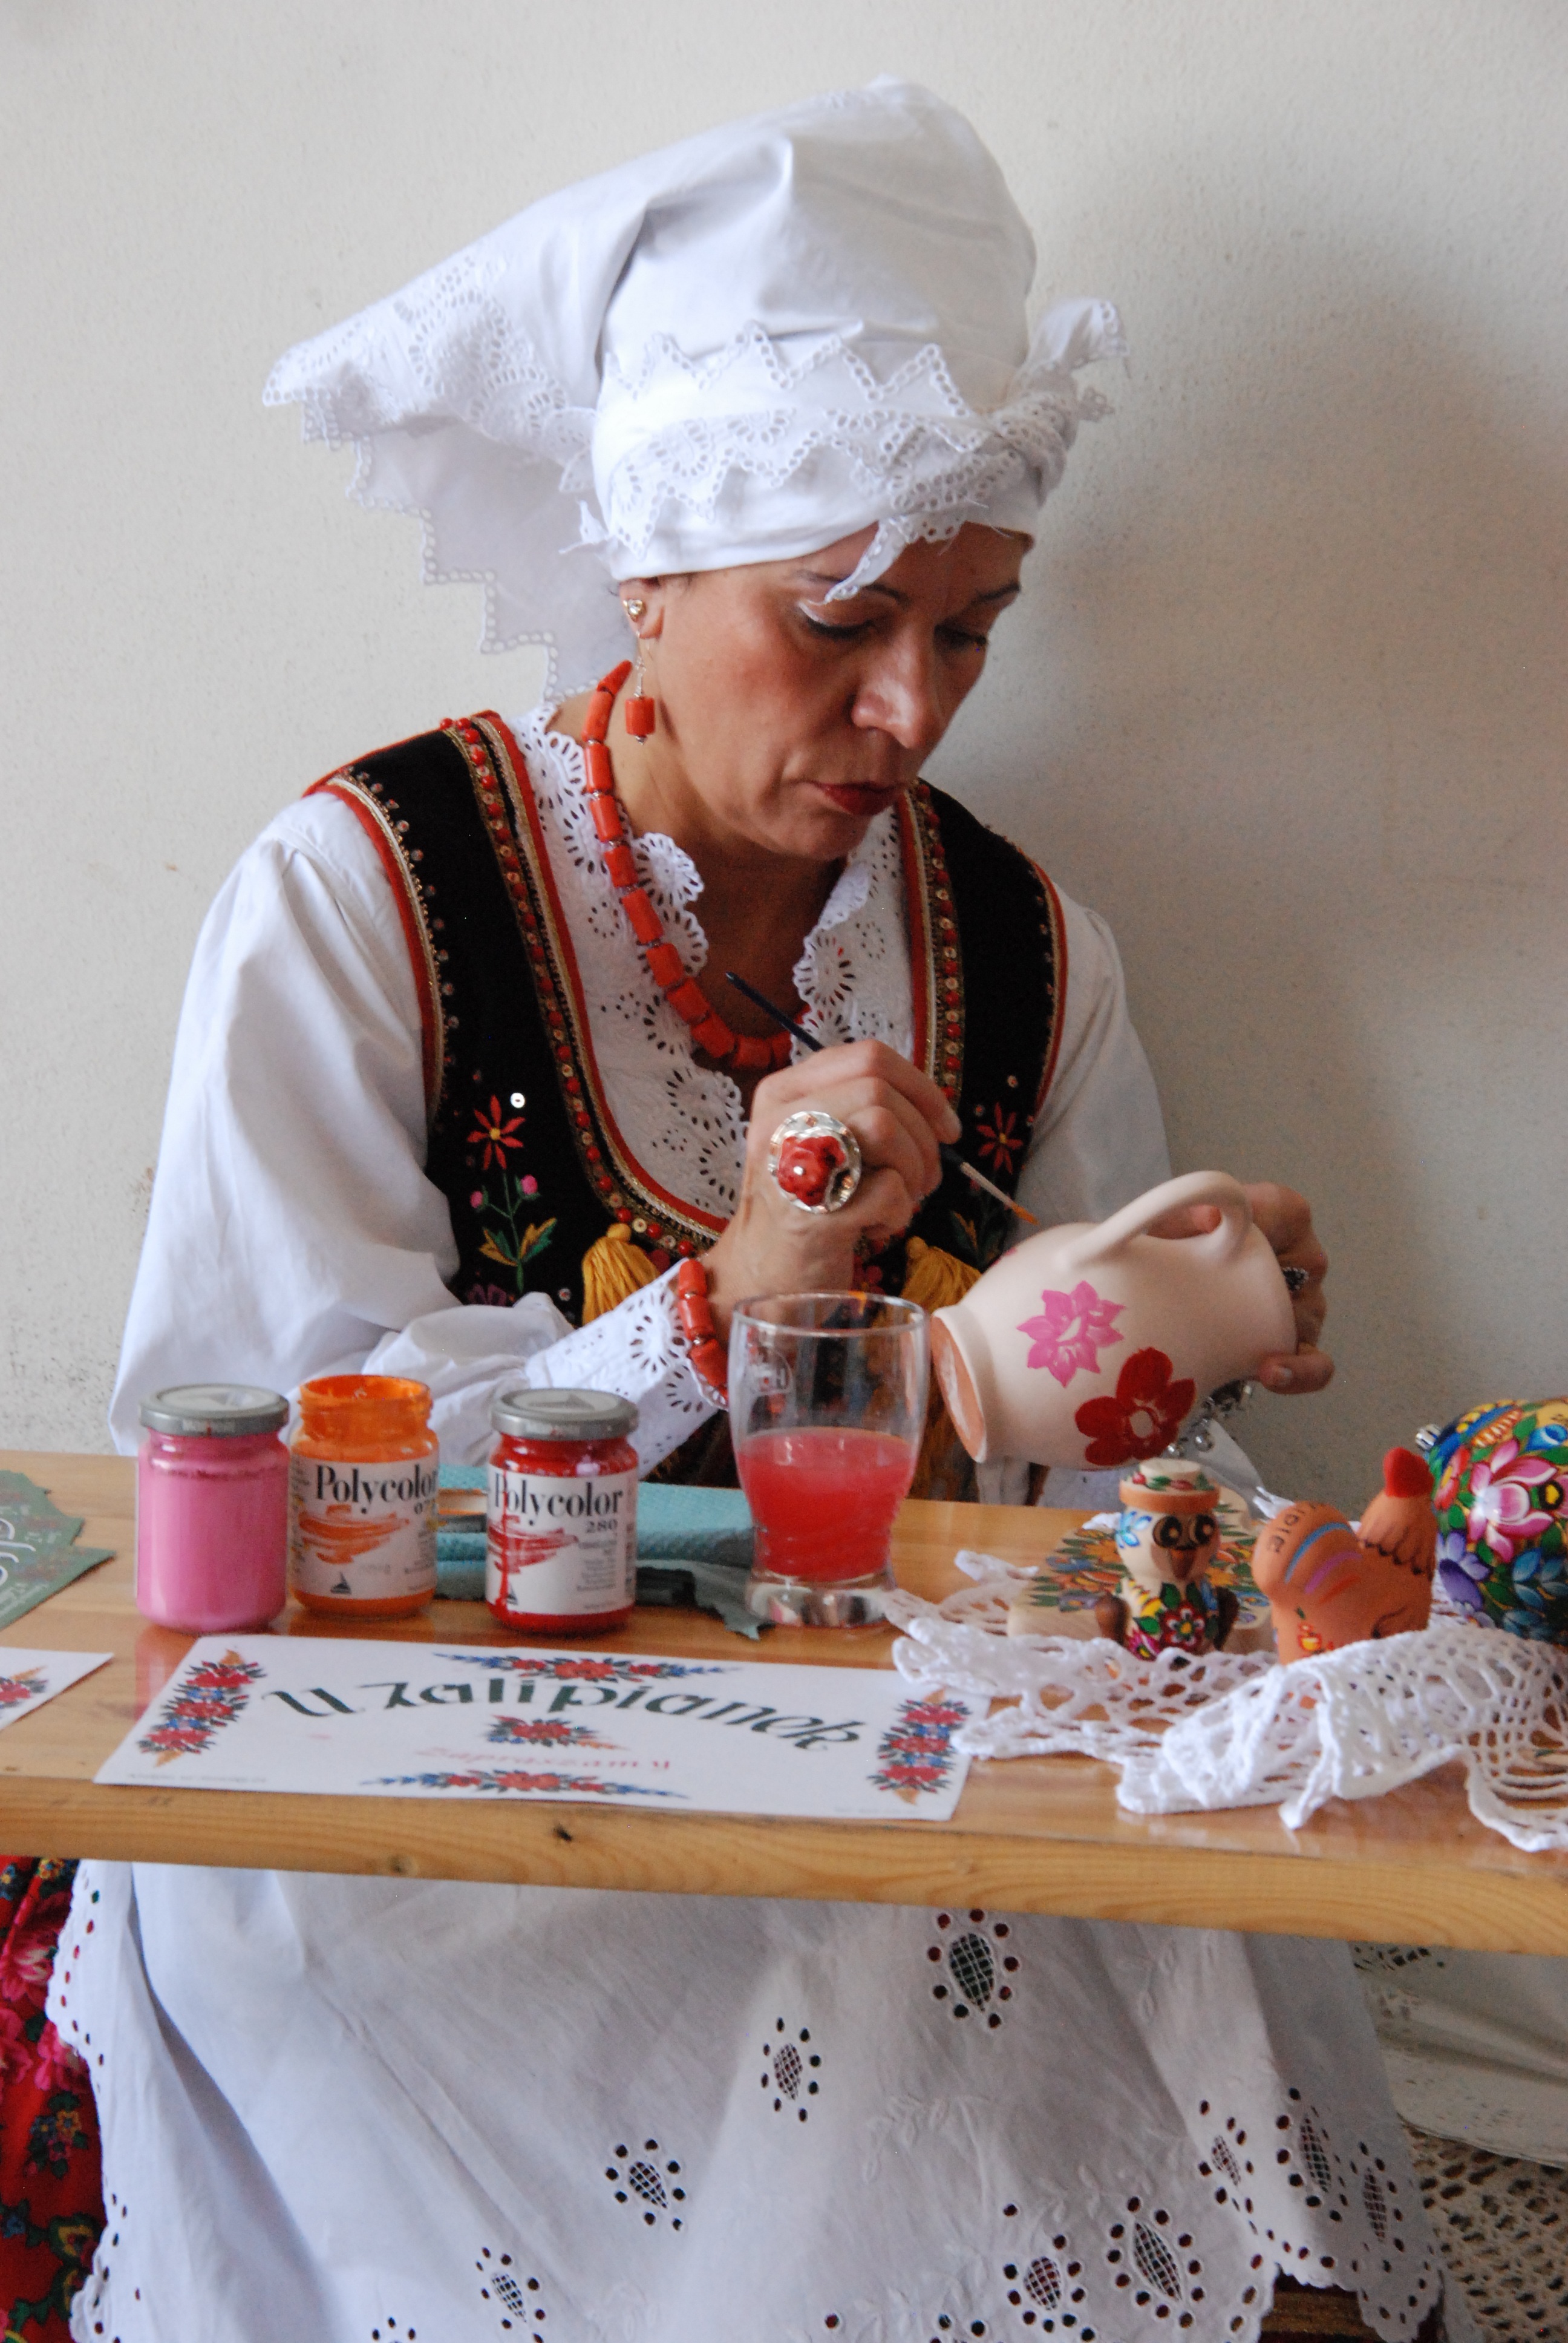
creative, child, painting, party, poland, event, tradition, costume, sweetness, krakow, manual labor